Luke & Co

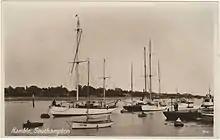
Luke's moorings

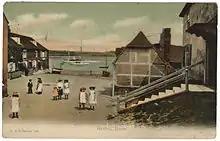
Hamble waterfront

Luke & Co was a boatbuilding firm, established in 1829 in Limehouse near London. They moved to Oakbank at Itchen Ferry in 1868, and in 1895, settled at Hamble. At Hamble, they designed and built yachts of all sizes, as well as providing all kinds of services to the yachts visiting or having a berth at the river. The river Hamble was a popular place to "lay up" yachts for the winter.